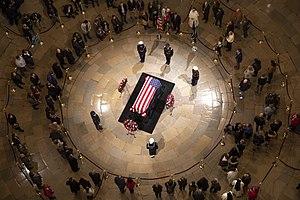
Les funérailles nationales de George H. W. Bush, 41ᵉ président des États-Unis, sont organisées le 5 décembre 2018 à Washington.